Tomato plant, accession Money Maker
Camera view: vertical (180 deg); turntable rotation: 150 degrees
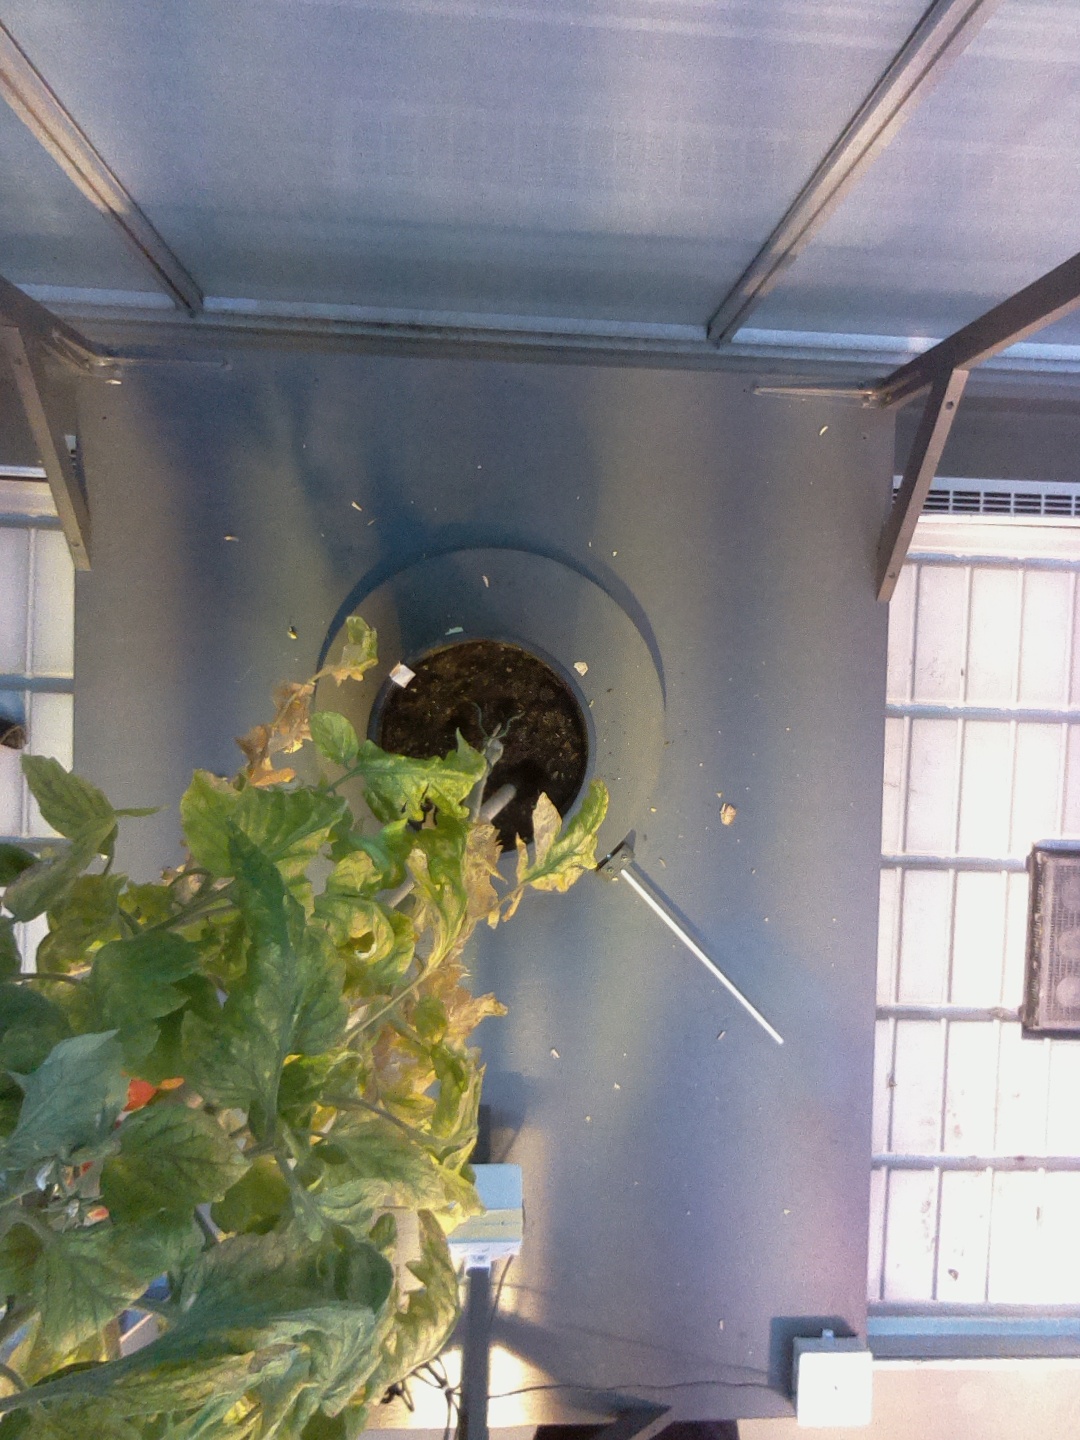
BBCH growth stage 83: 30%-40% of fruits show typical fully ripe color